Steve Agee

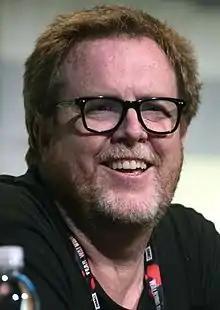
Agee at San Diego Comic-Con in 2016

Steven Douglas Agee (born February 26, 1969) is an American comedian, actor, writer and musician, known for roles including Steve Myron on the Comedy Central series "The Sarah Silverman Program" and as John Economos in the DCEU superhero film "The Suicide Squad" (2021), the streaming television series "Peacemaker" (2022), and in the film "Shazam! Fury of the Gods" (2023). He also served as the on-set stand-in for Nanaue / King Shark.